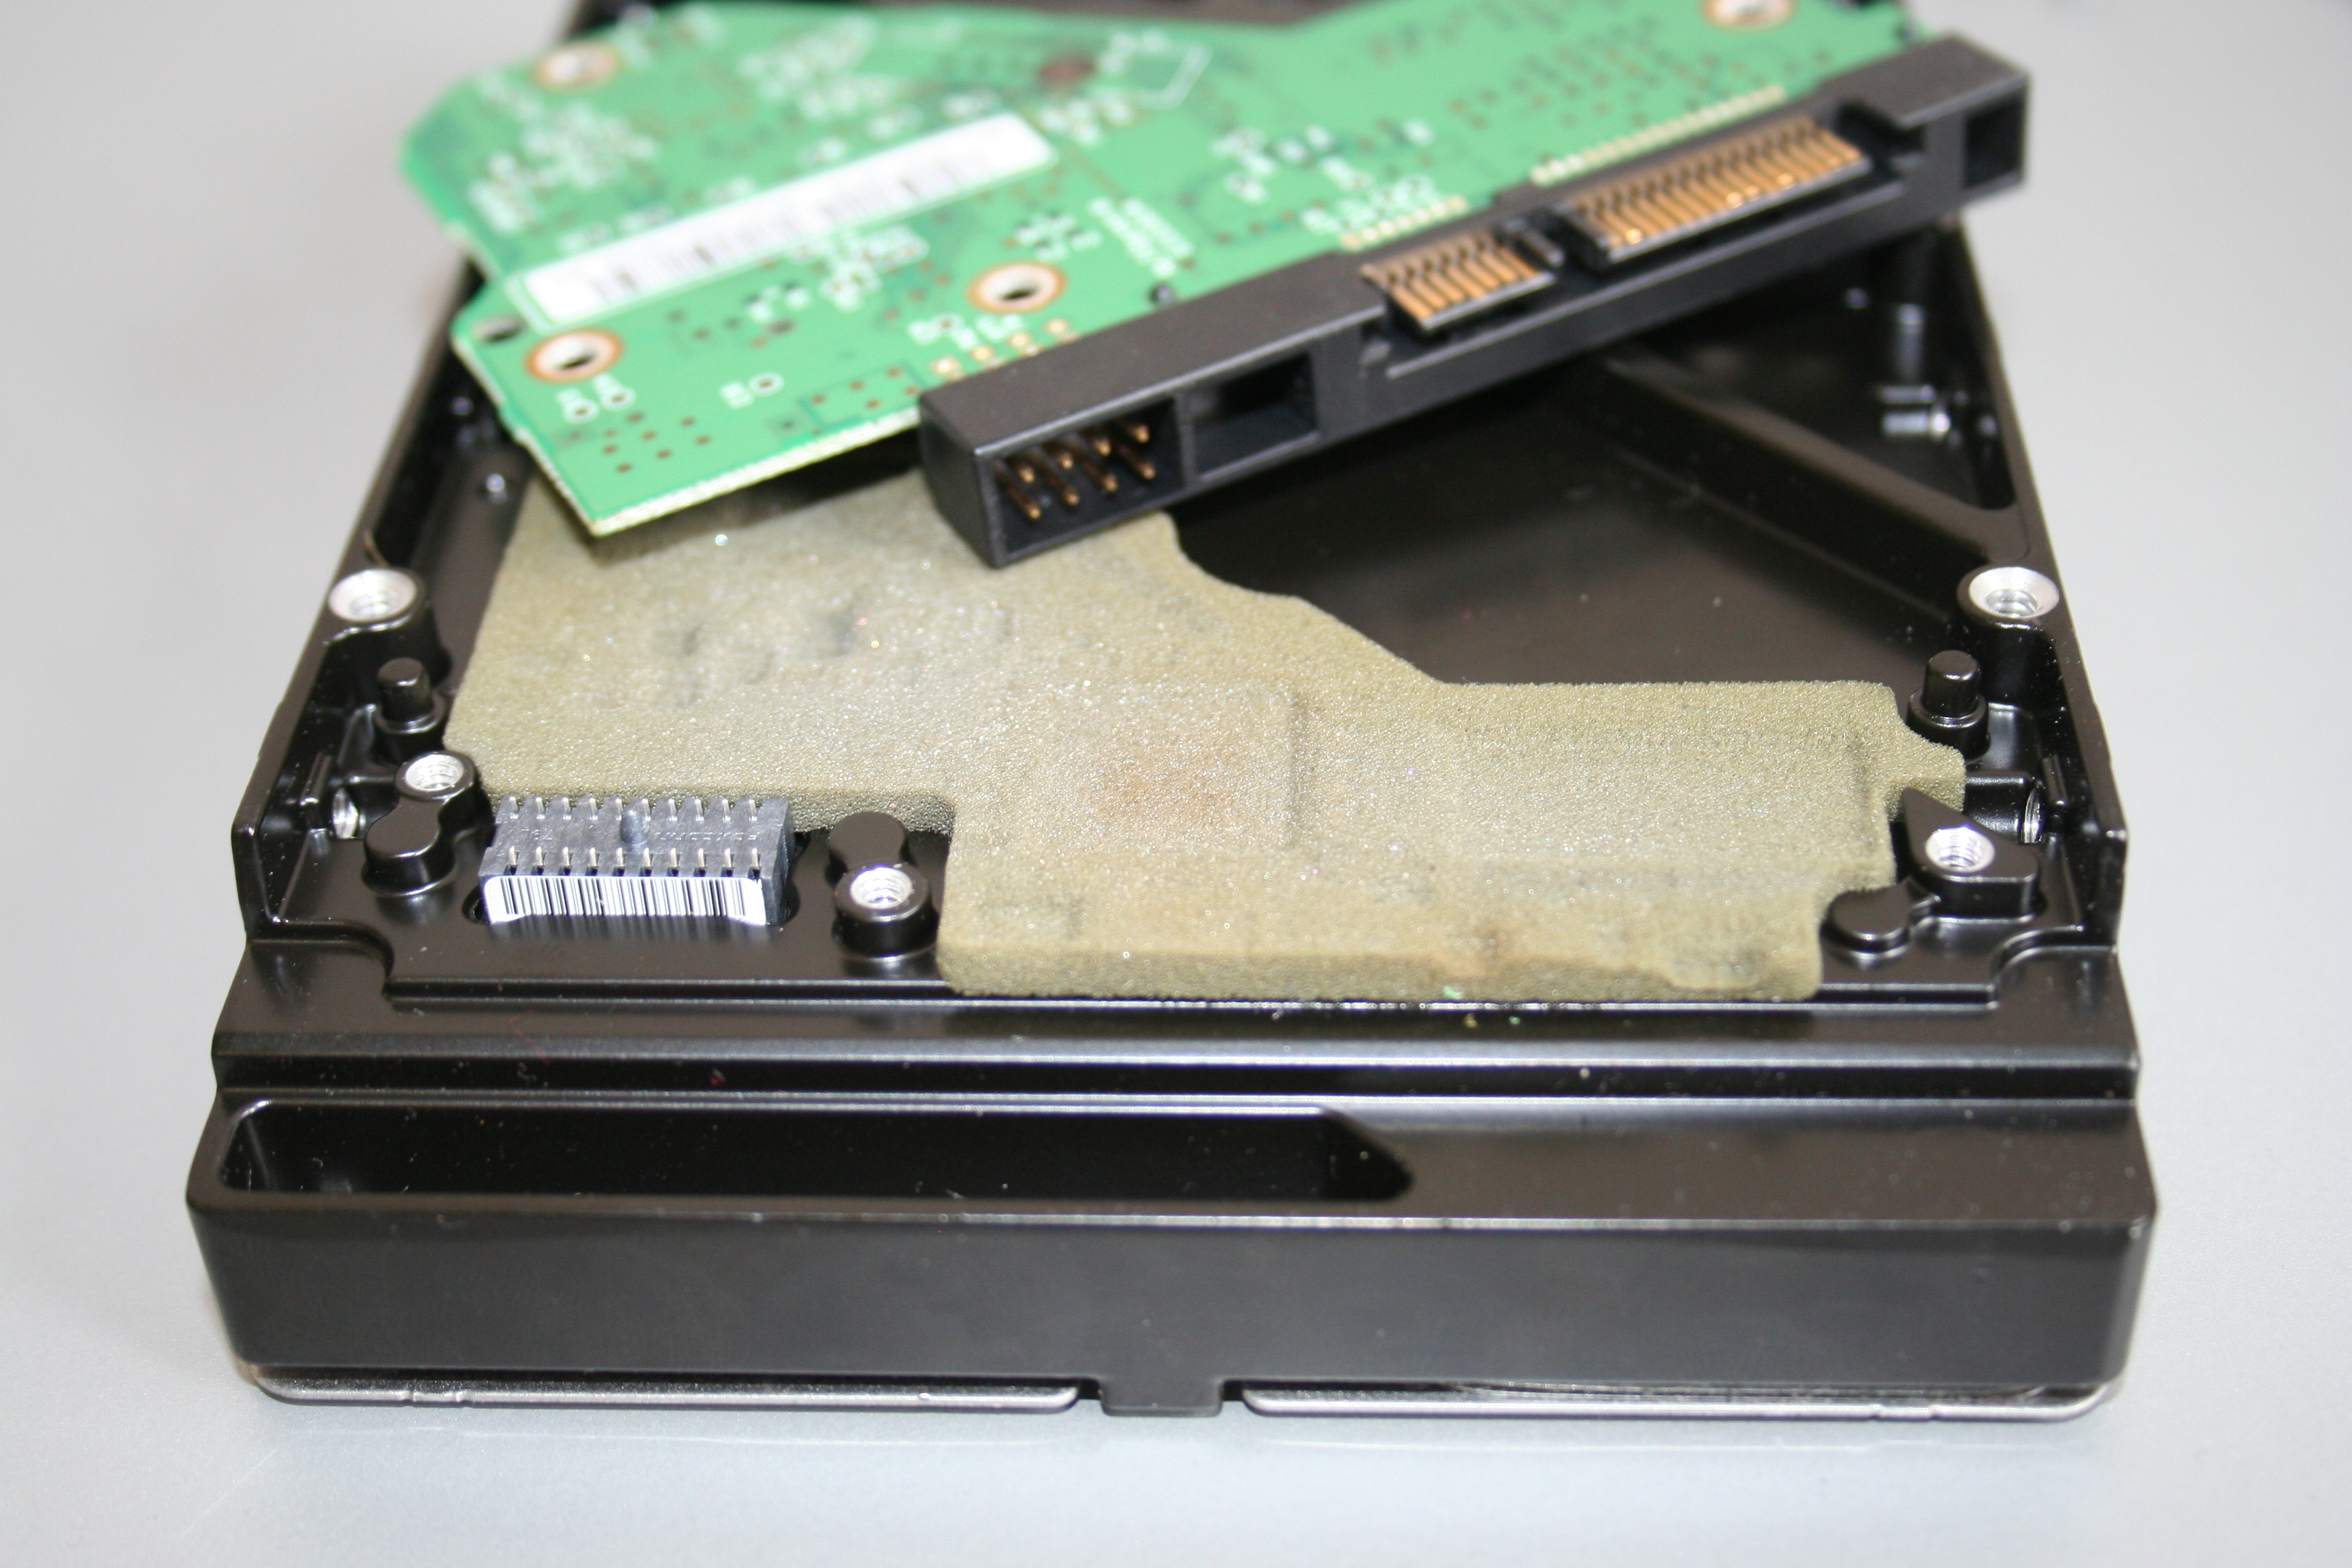
data recovery, software, photorecovery, hdd, computer, windows10, electronics, technology, electronic device, netbook, computer component